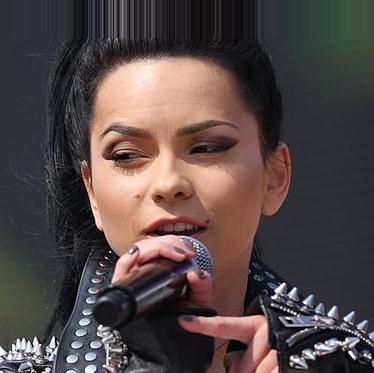
Age: 24